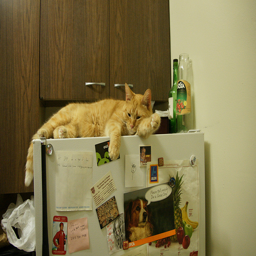
a icebox that has a cat on top of it
A cat laying on top of  refrigerator sleeping.
An orange cat lounges on top of a refrigerator.
A large orange cat laying on to of a refrigerator.
An orange cat sleeps atop a cluttered refrigerator.